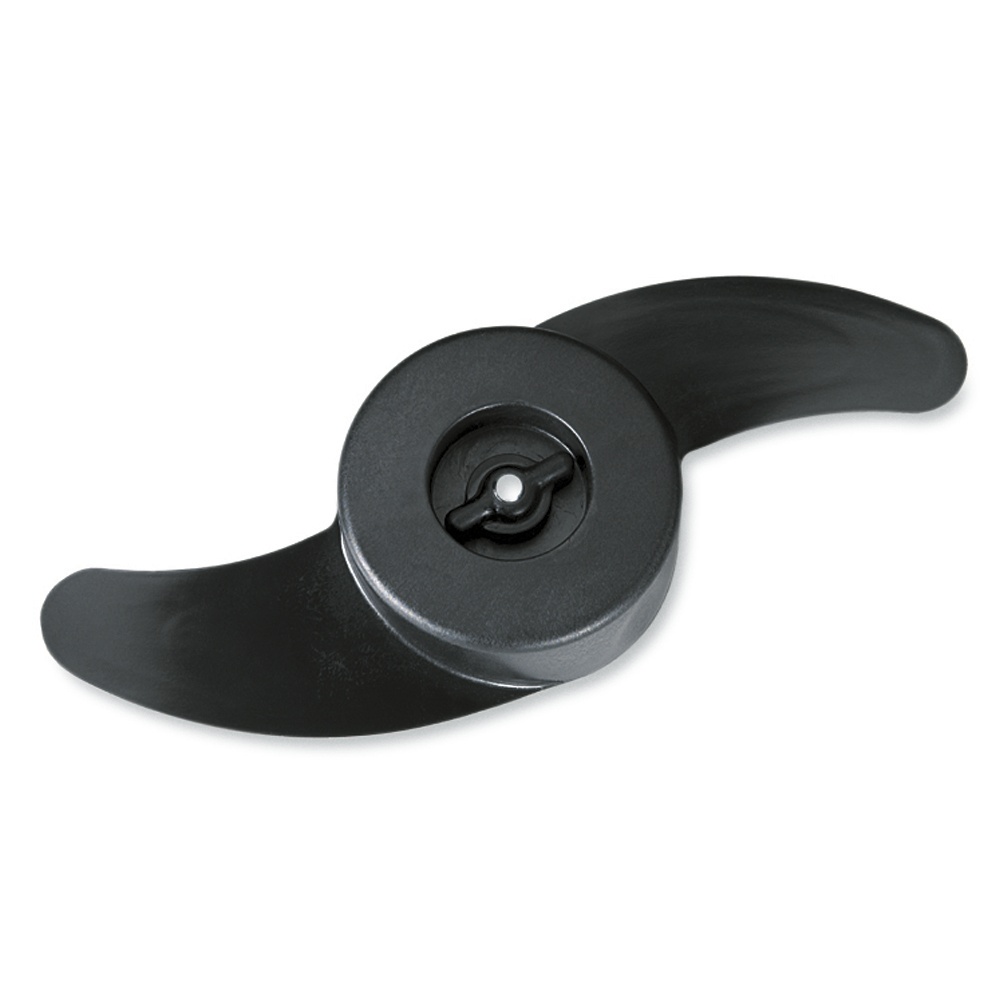
Minn Kota MKP-2 Power Prop [1865002]
Get the power you need to push through the thick stuff with the Power Prop. Fits 3-1/4" (MKP-2) and 3-5/8" (MKP-25) diameters. WARNING: This product can expose you to chemicals including di(2-ethylhexyl)phthalate (dehp) which is known to the State of California to cause cancer, birth defects or other reproductive harm. For more information go to P65Warnings.ca.gov .
Brand: Minn Kota
Category: Vehicles & Parts > Vehicle Parts & Accessories > Watercraft Parts & Accessories > Watercraft Engine Parts > Watercraft Propellers